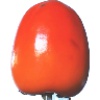
Label: Kaki 1